Second Battle of Nagyszeben

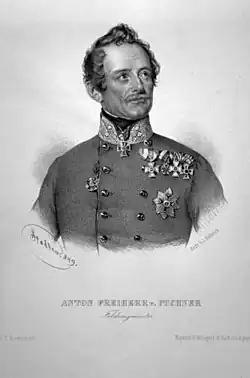
Anton Freiherr von Puchner Litho

The quicker Puchner made his encircling movement, the less the Hungarian army could reorganize itself from the damages suffered at Medgyes, and the less he could strengthen itself by picking up reinforcements. But it was also certain that, it would have been inadvisable to attack Bem with a worn-out, exhausted Austrian army, after they covered the distance of 92 kilometers over hills and valleys on unmaintained bad roads, as it was planned. But, as we have seen above, this - and the waiting for Malkowski - was the main reason that caused Puchner to lose two days, and thus to lose the advantage won at Medgyes.